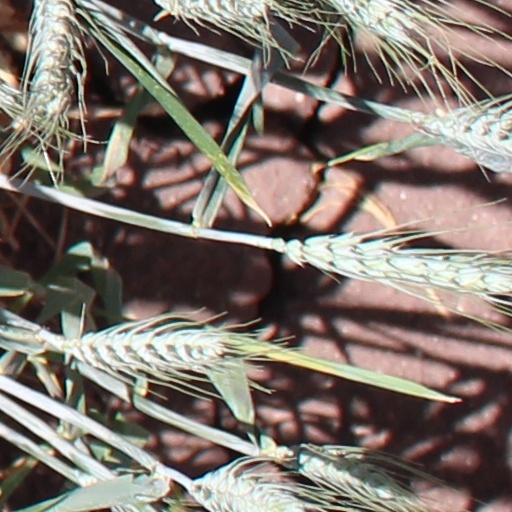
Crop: wheat